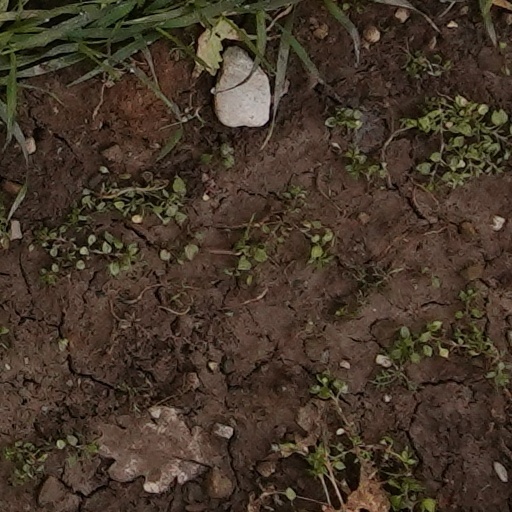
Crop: wheat